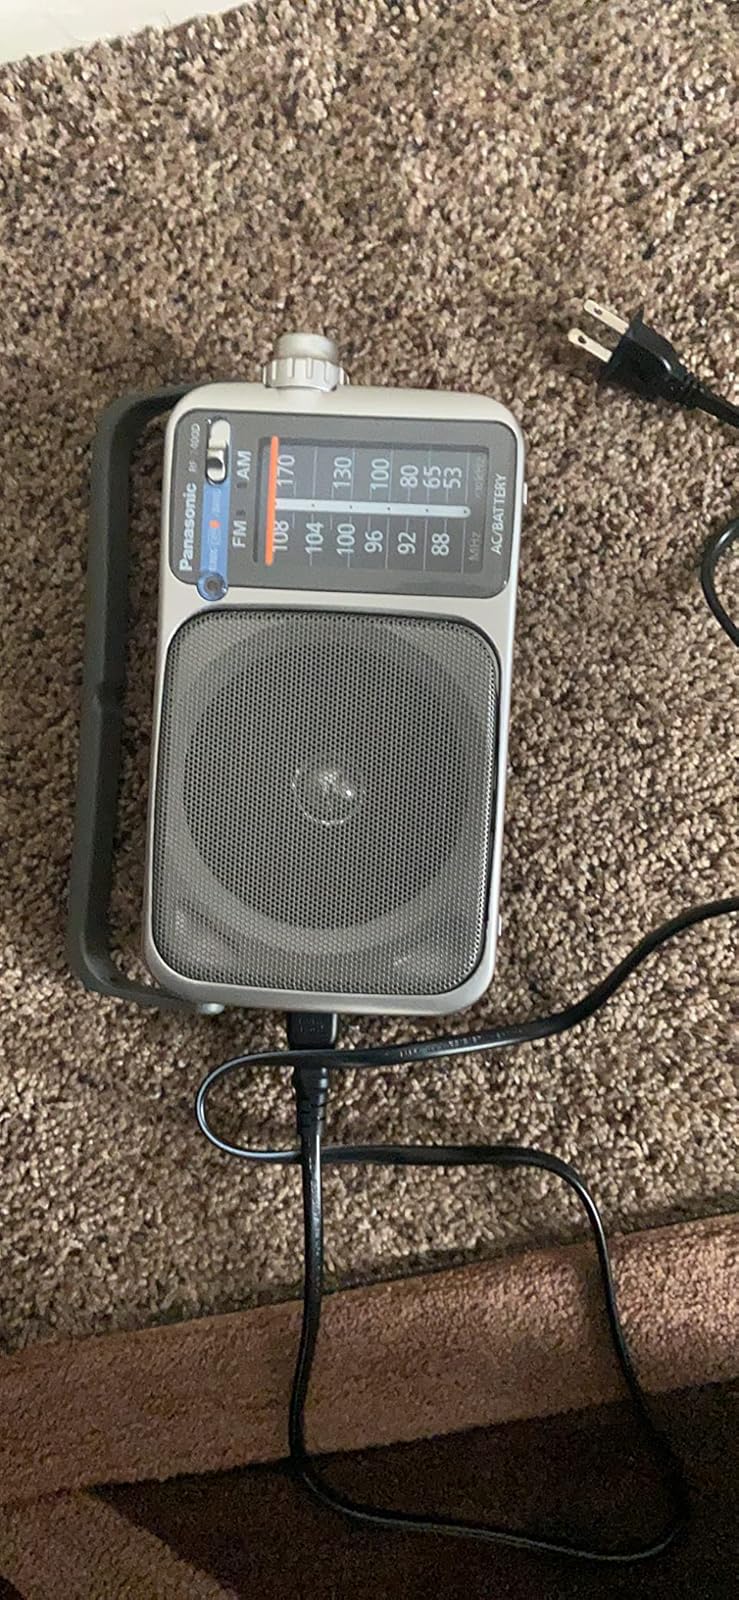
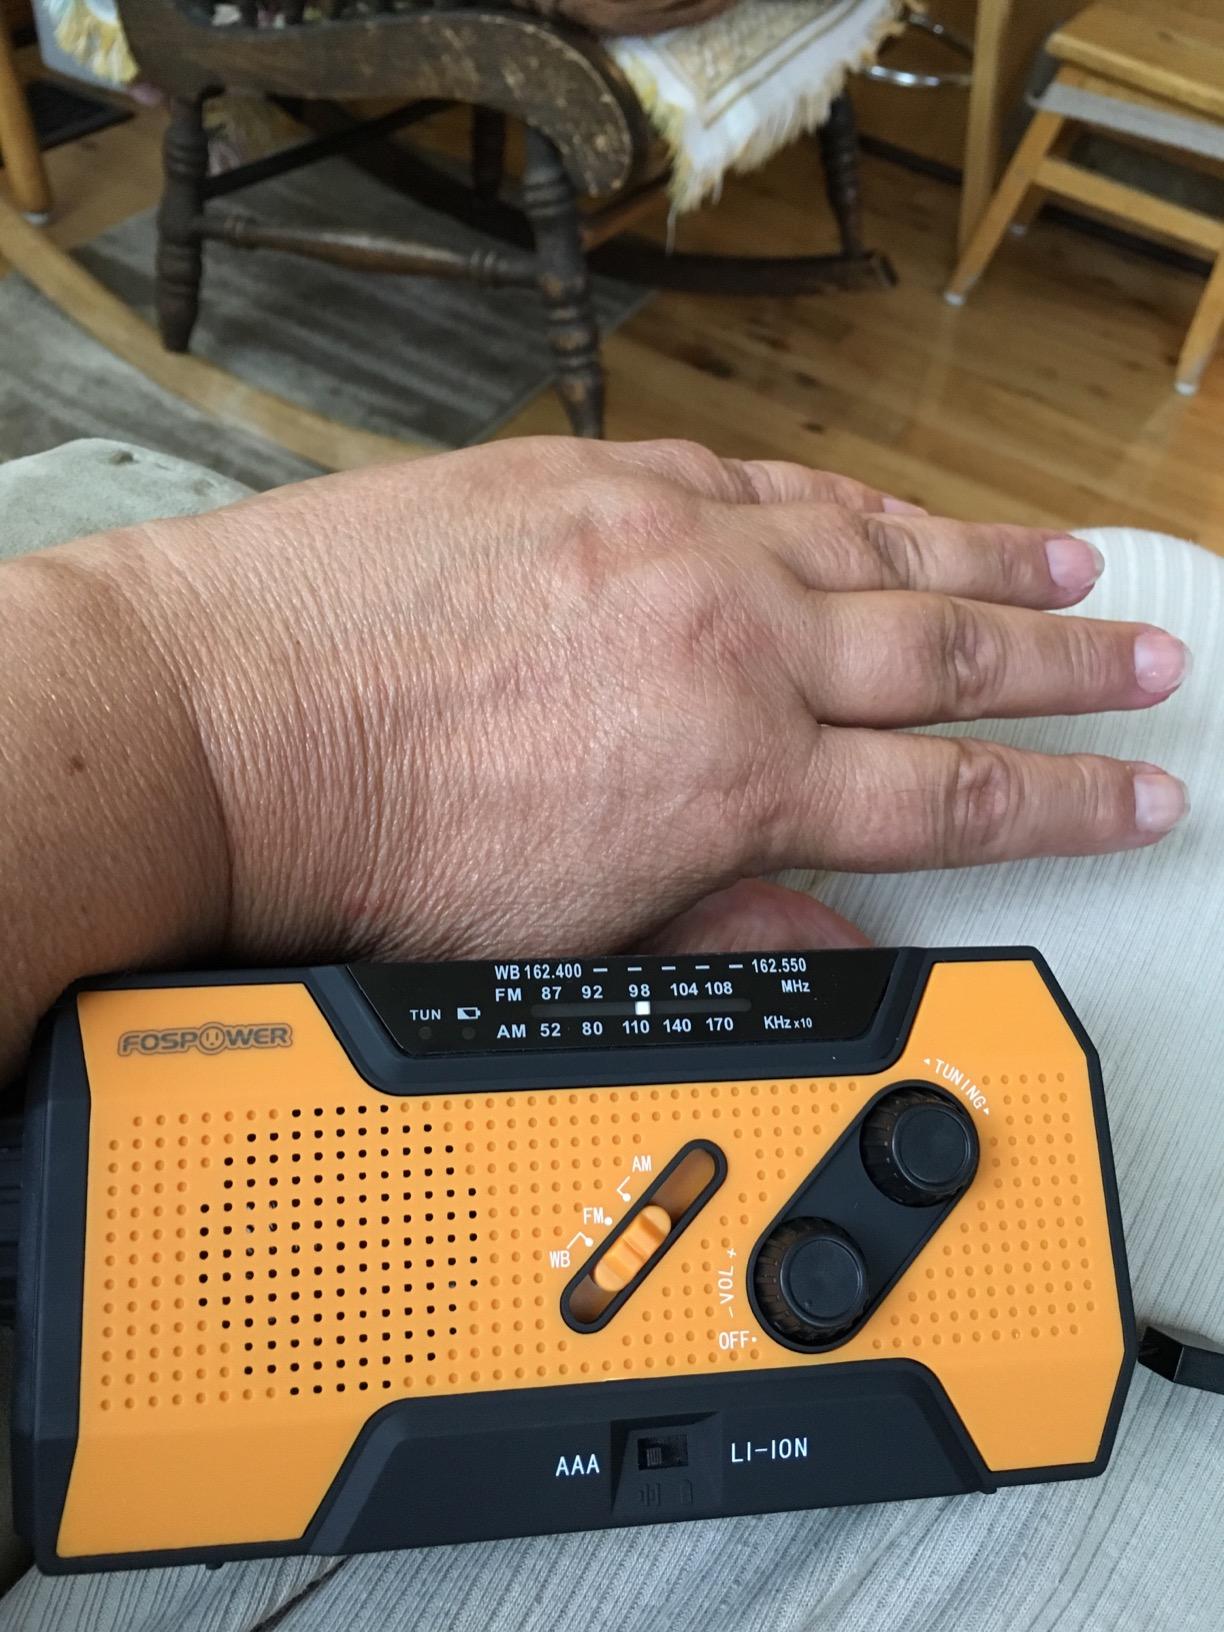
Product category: radio
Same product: no